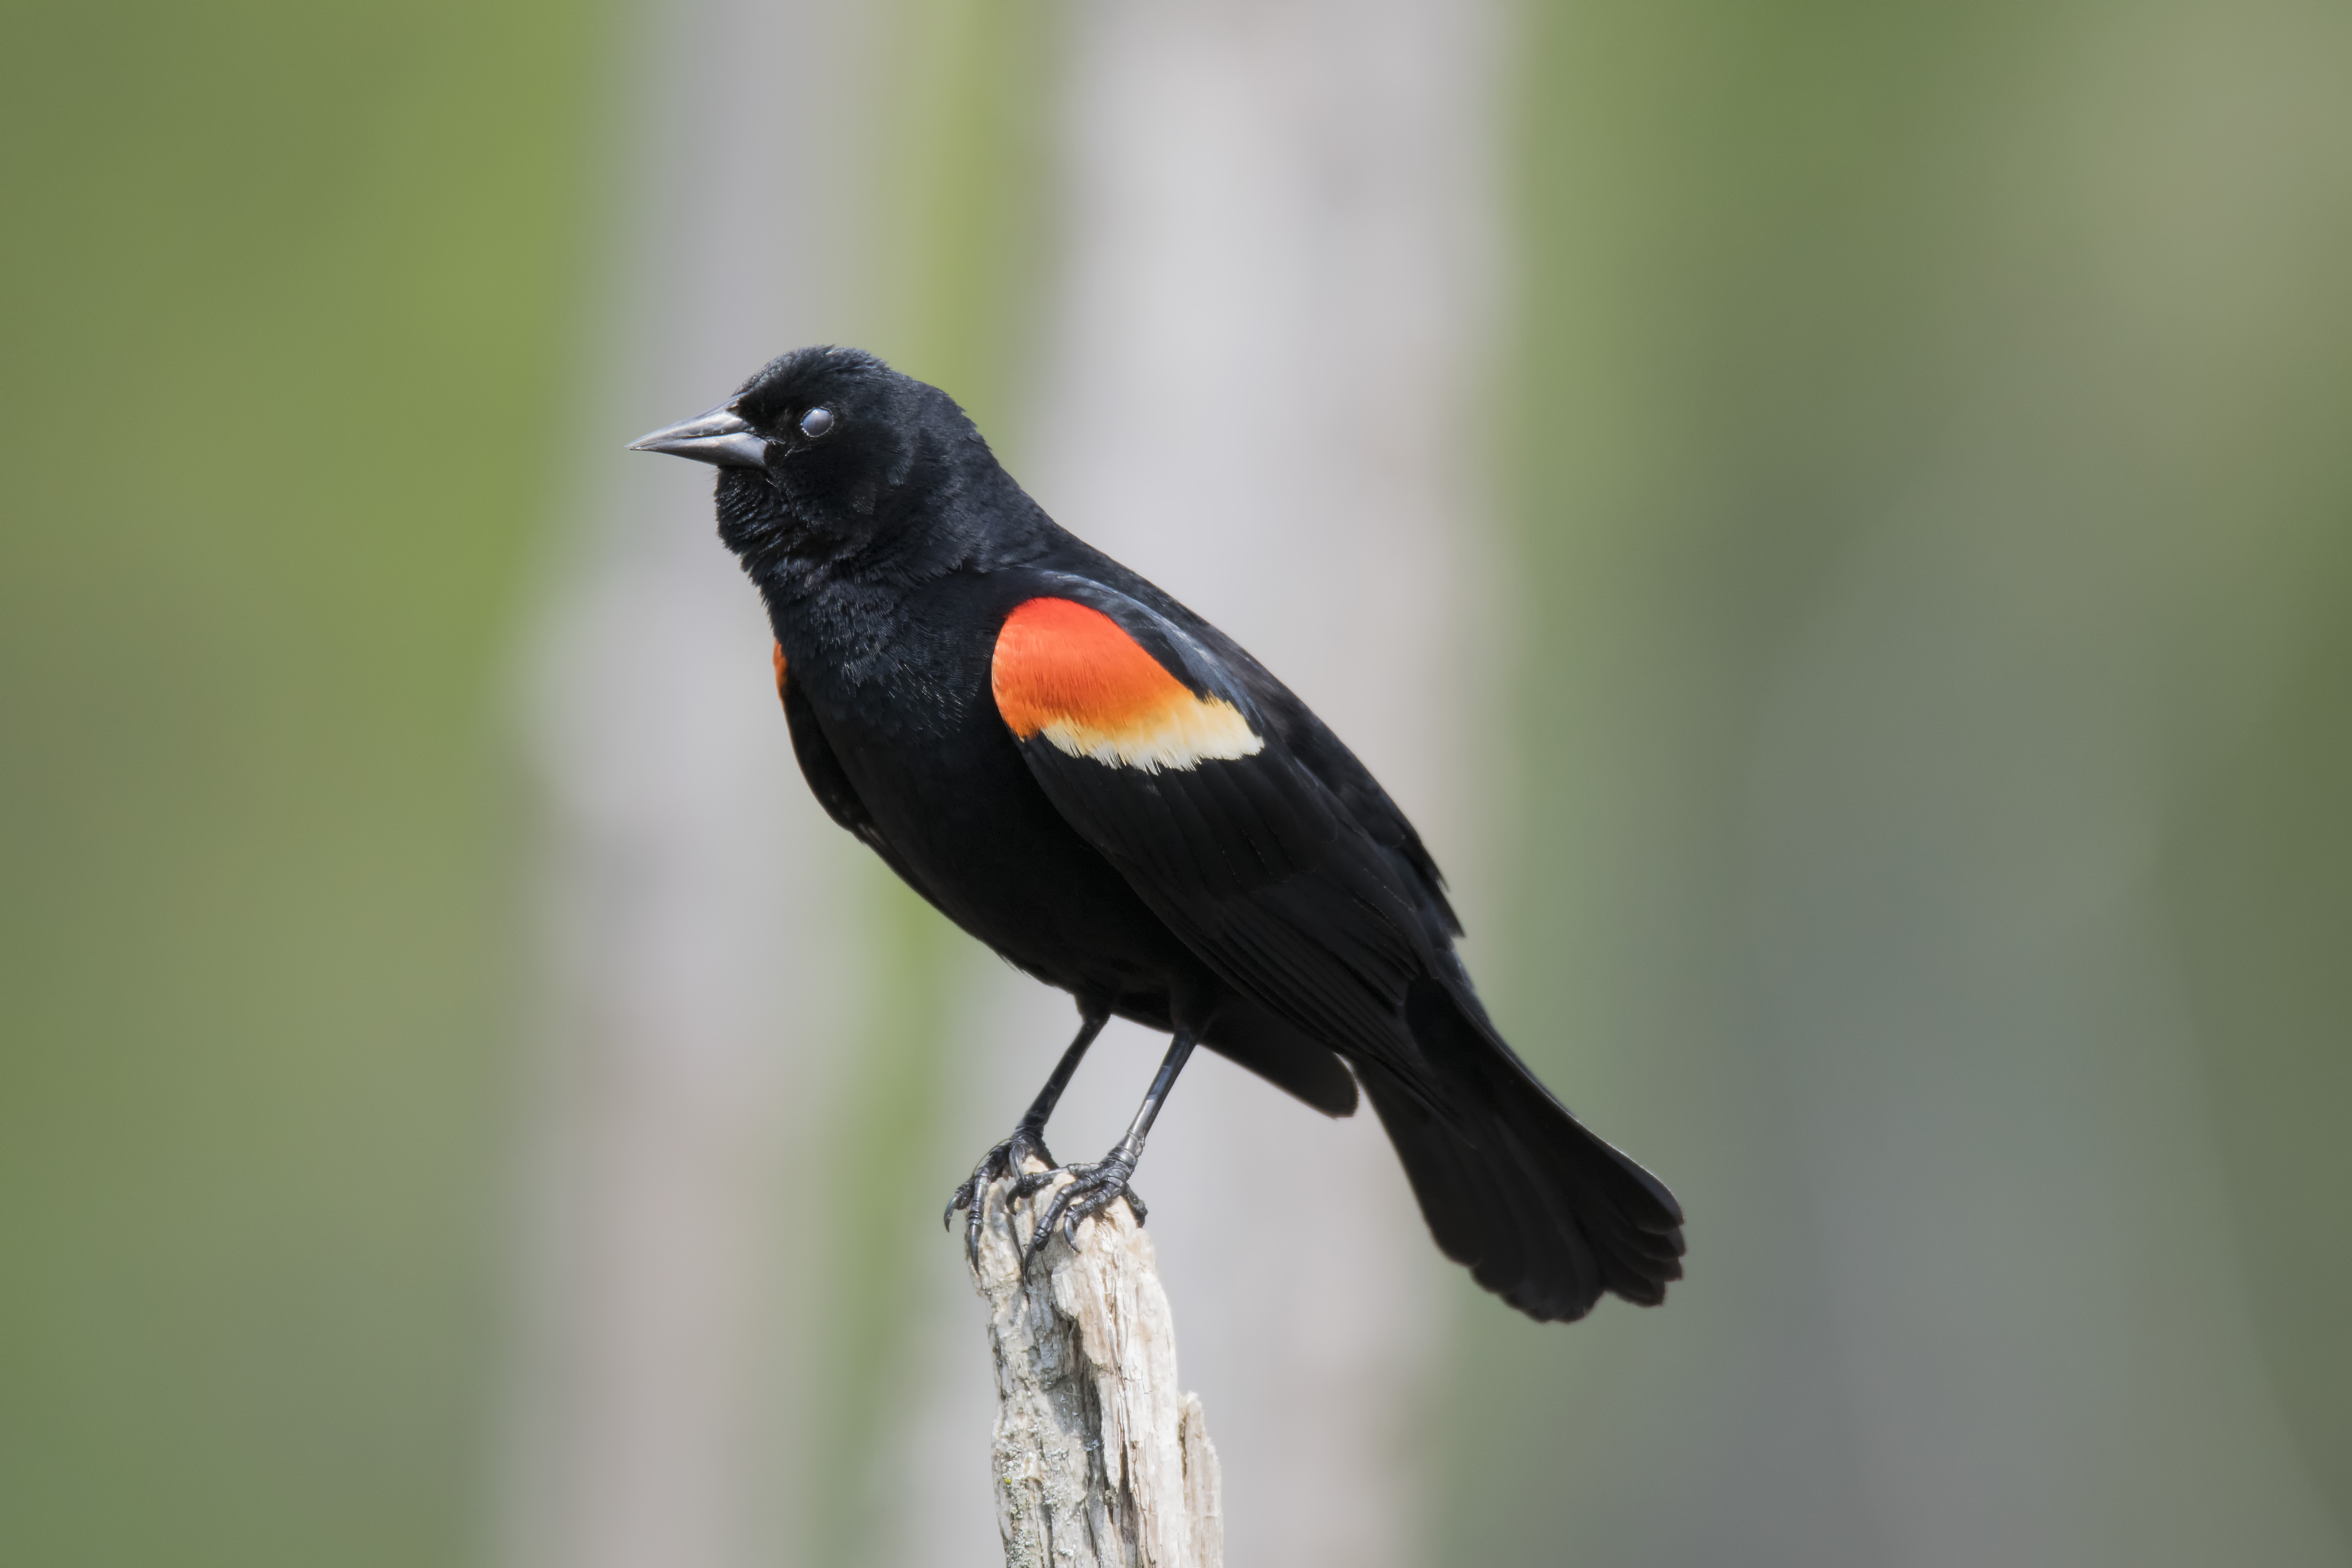
nature, bird, wing, wildlife, red, beak, winged, fauna, canada, a, vertebrate, quebec, blackbird, sherbrooke, oiseau, carouge, paulettes, old world flycatcher, perching bird